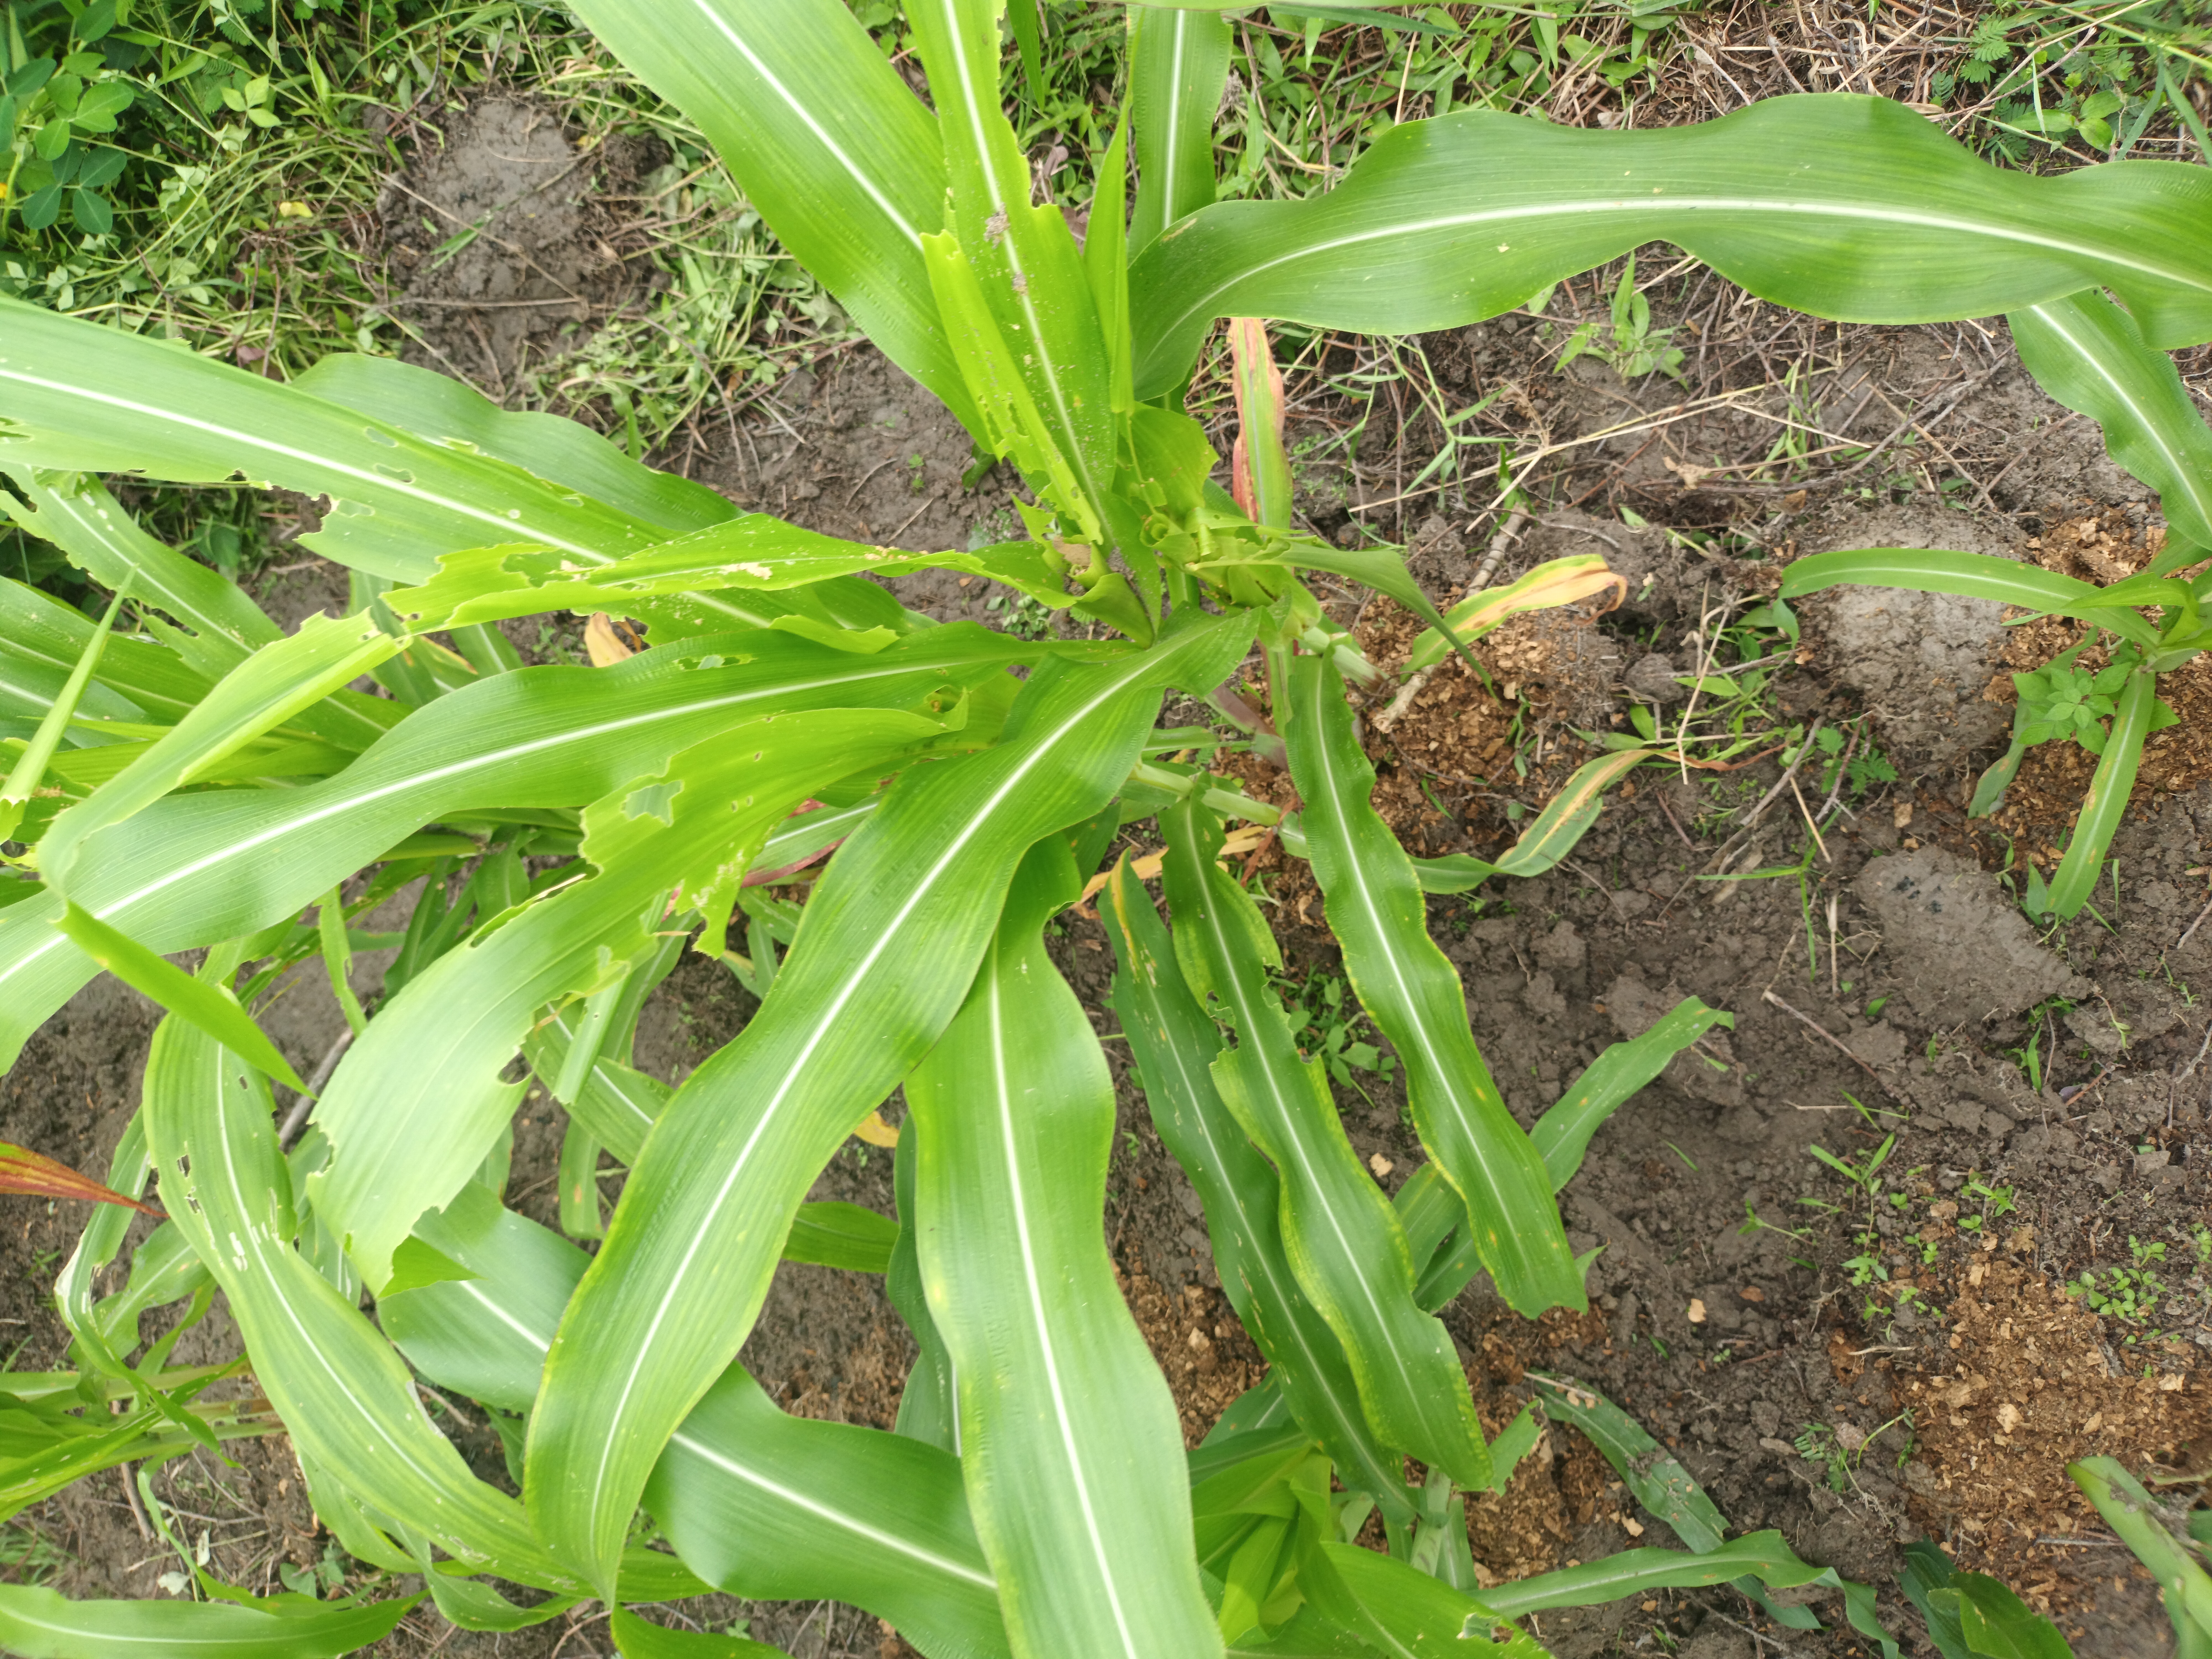
Label: spodoptera_frugiperda